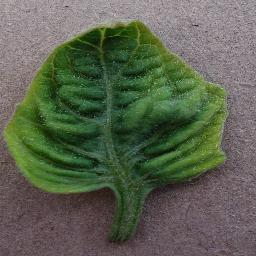
Label: Tomato___Tomato_Yellow_Leaf_Curl_Virus